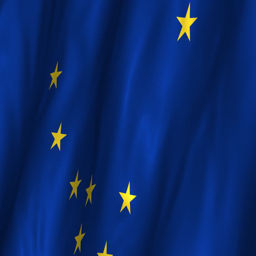
a beautiful satin finish looping flag animation .